Sam Davis

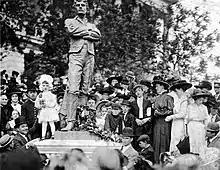
Sam Davis statue dedication in 1909, Tennessee State Capitol

Davis' execution was not that unusual an event. He suffered a fate shared by many intelligence gatherers operating around Nashville. Most of the rural counties surrounding Nashville were only nominally under Union control, and this 'no-man's land' witnessed over three years of bloody internecine conflict and the steady dissolution of the institution of slavery. In this context, execution for espionage was not uncommon. The Provost Marshal records for Middle Tennessee offer evidence of scores of execution on espionage charges, with not all the victims receiving trials (as Davis did). Six months before Davis's execution, Union commanders publicly executed Joseph Smith in Carthage, a rural town east of Nashville. As was the case with Davis, some of these events generated newspaper coverage and featured in private letters. Most executions, however, went unrecorded apart from a perfunctory note in the Provost Marshal's records. Today, nearly all of these men are forgotten – except for Sam Davis.